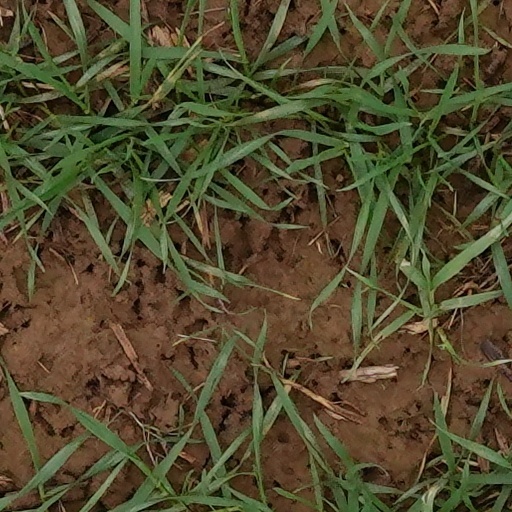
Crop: wheat